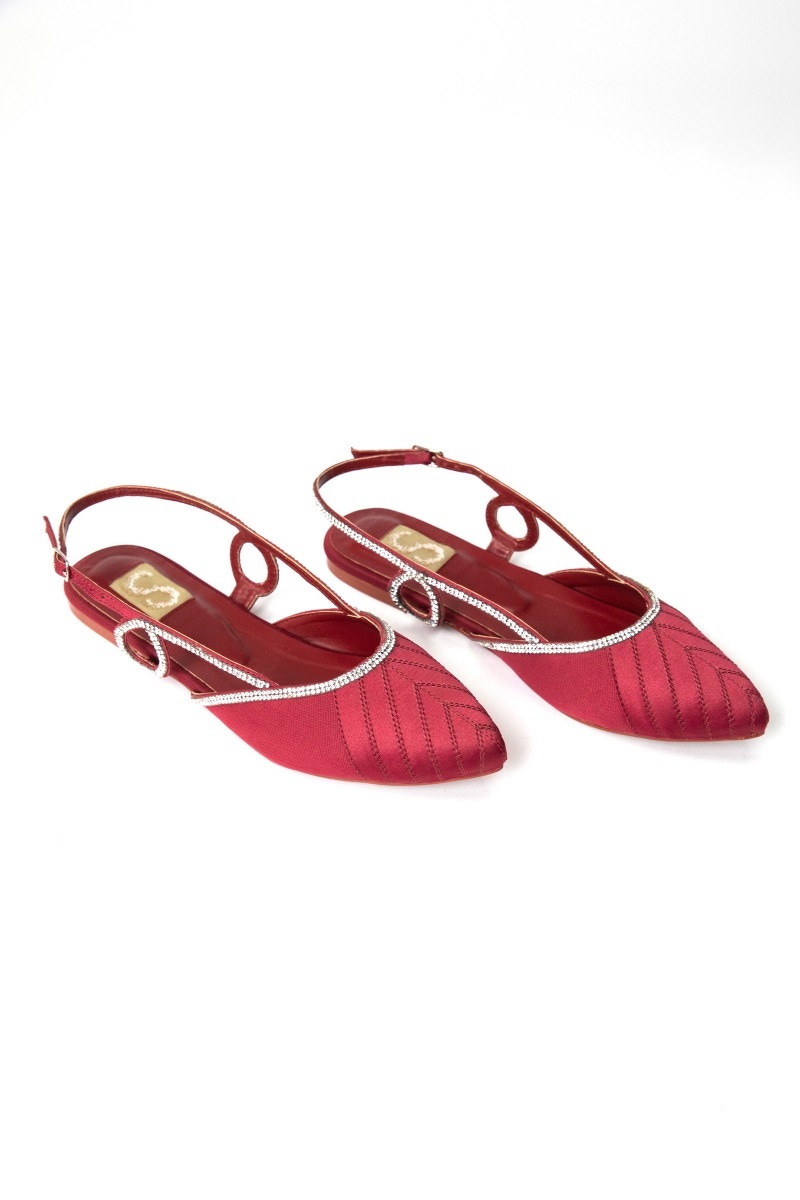
red satin mary jane slingback